Robert Palikuča

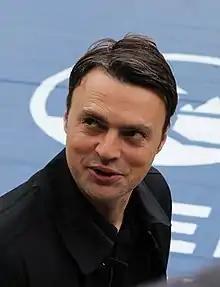
Palikuča in 2019

Robert Palikuča (born 24 May 1978) is a Croatian football executive and former player. He was the sporting director of HNK Rijeka until August 2022.